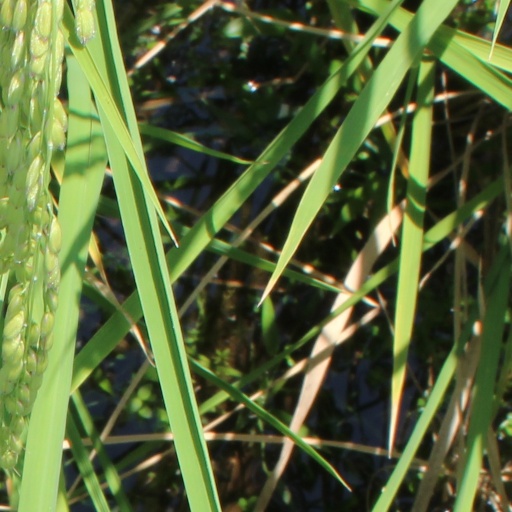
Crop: rice